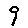
Label: 9